Xavier Dupré i Raventós

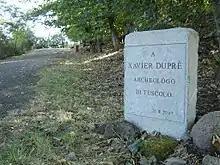
Inscription dedicated to Xavier Dupré. Tusculum, Italy

After TED’A closure in 1990, Dupré established in Rome as a pre-doctoral scholarship holder by EEHAR. He kept studying the Roman heritage of Tarragona through the organisation of the XIV International Congress of Classical Archaeology, held at Tarragona in 1993 by the International Association of Classical Archaeologists and his doctoral thesis on the Berà Roman arch, finished in 1992 and awarded by the XII Premi Josep Puig i Cadafalch prize by the Institut d’Estudis Catalans. Once the thesis was published, he remained in the EEHAR as a post-doctoral scholarship holder until 1994, when he was promoted to head scientist. The very next year he was chosen deputy director of the institution, the office he would hold until his death in 2006.